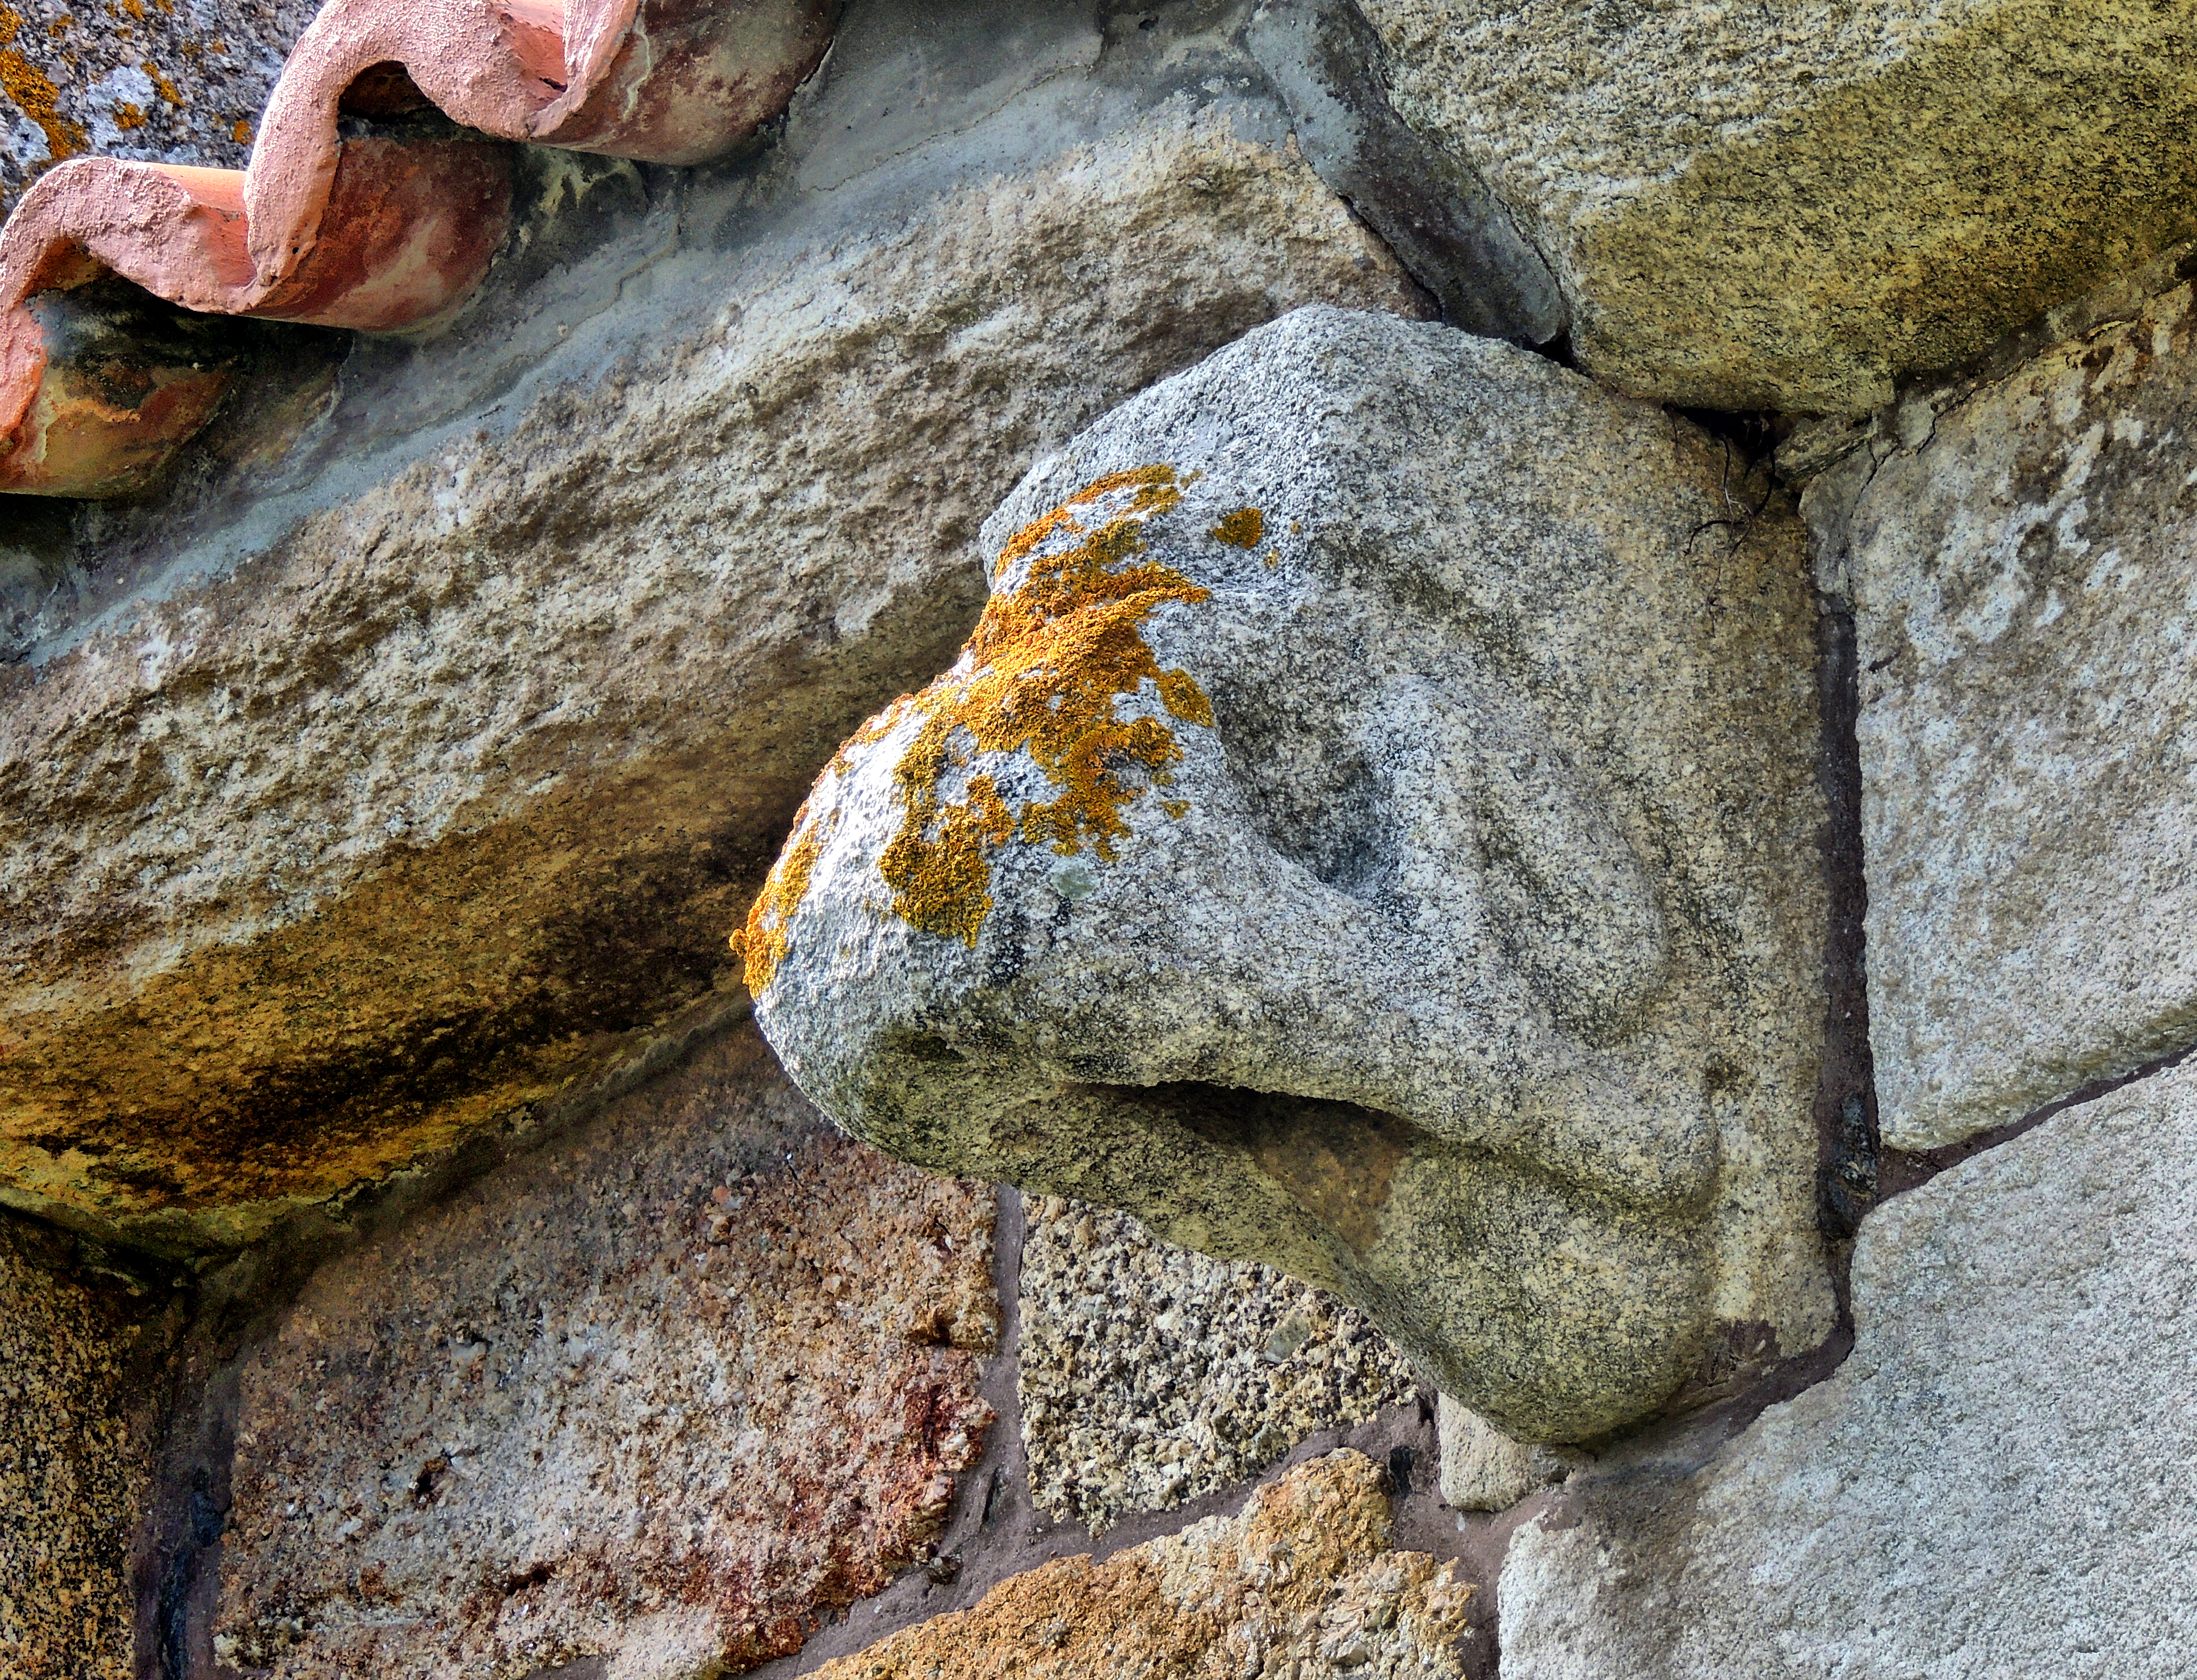
nature, rock, wood, wall, autumn, terrain, material, geology, boulder